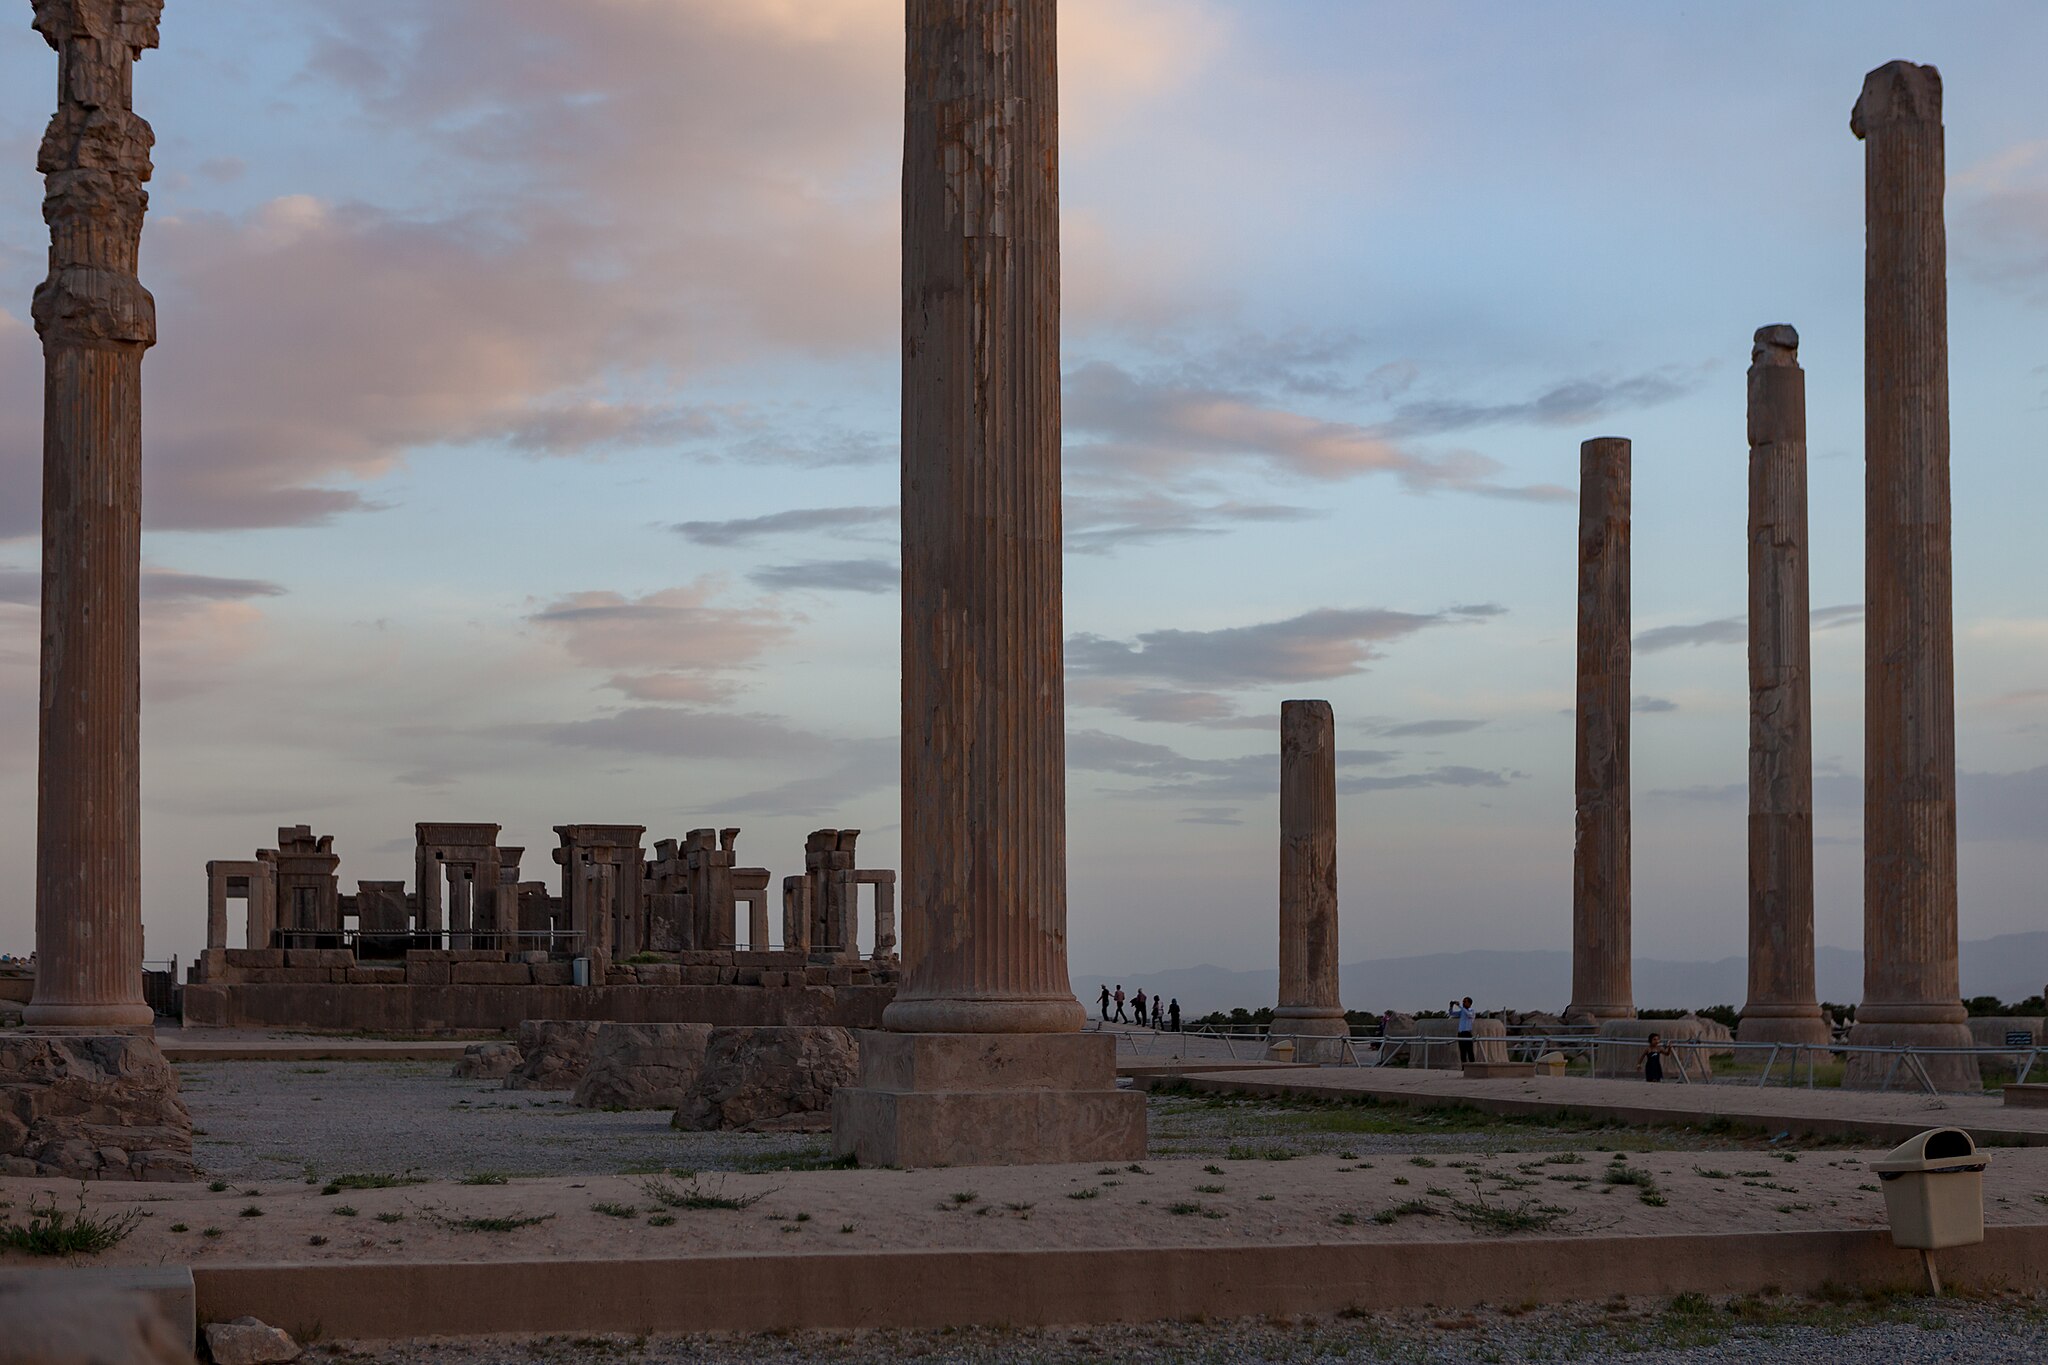
Title: History History Travel from Shiraz to Isfahan, Iran (27375575308)
Description: Ruins of the Apadana and Tachara of Persepolis (the ceremonial capital of the Achaemenid Persian Empire), 60 km northeast of the city of Shiraz in Fars Province (Persis/Persia), Iran
Date: 2011-04-20 19:19
Categories: Apadana of Persepolis, Files with coordinates missing SDC location of creation, Files uploaded by OceanAtoll, Flickr images reviewed by FlickreviewR 2, 2011 in Persepolis, Files from ninara Flickr stream, Remote views of Tachara